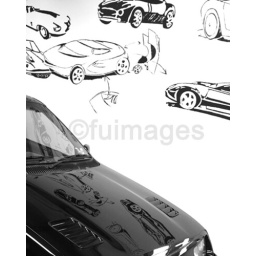
These sketches are on the wall at Haynes Motor Museum and I liked the way they reflected in the Ford car